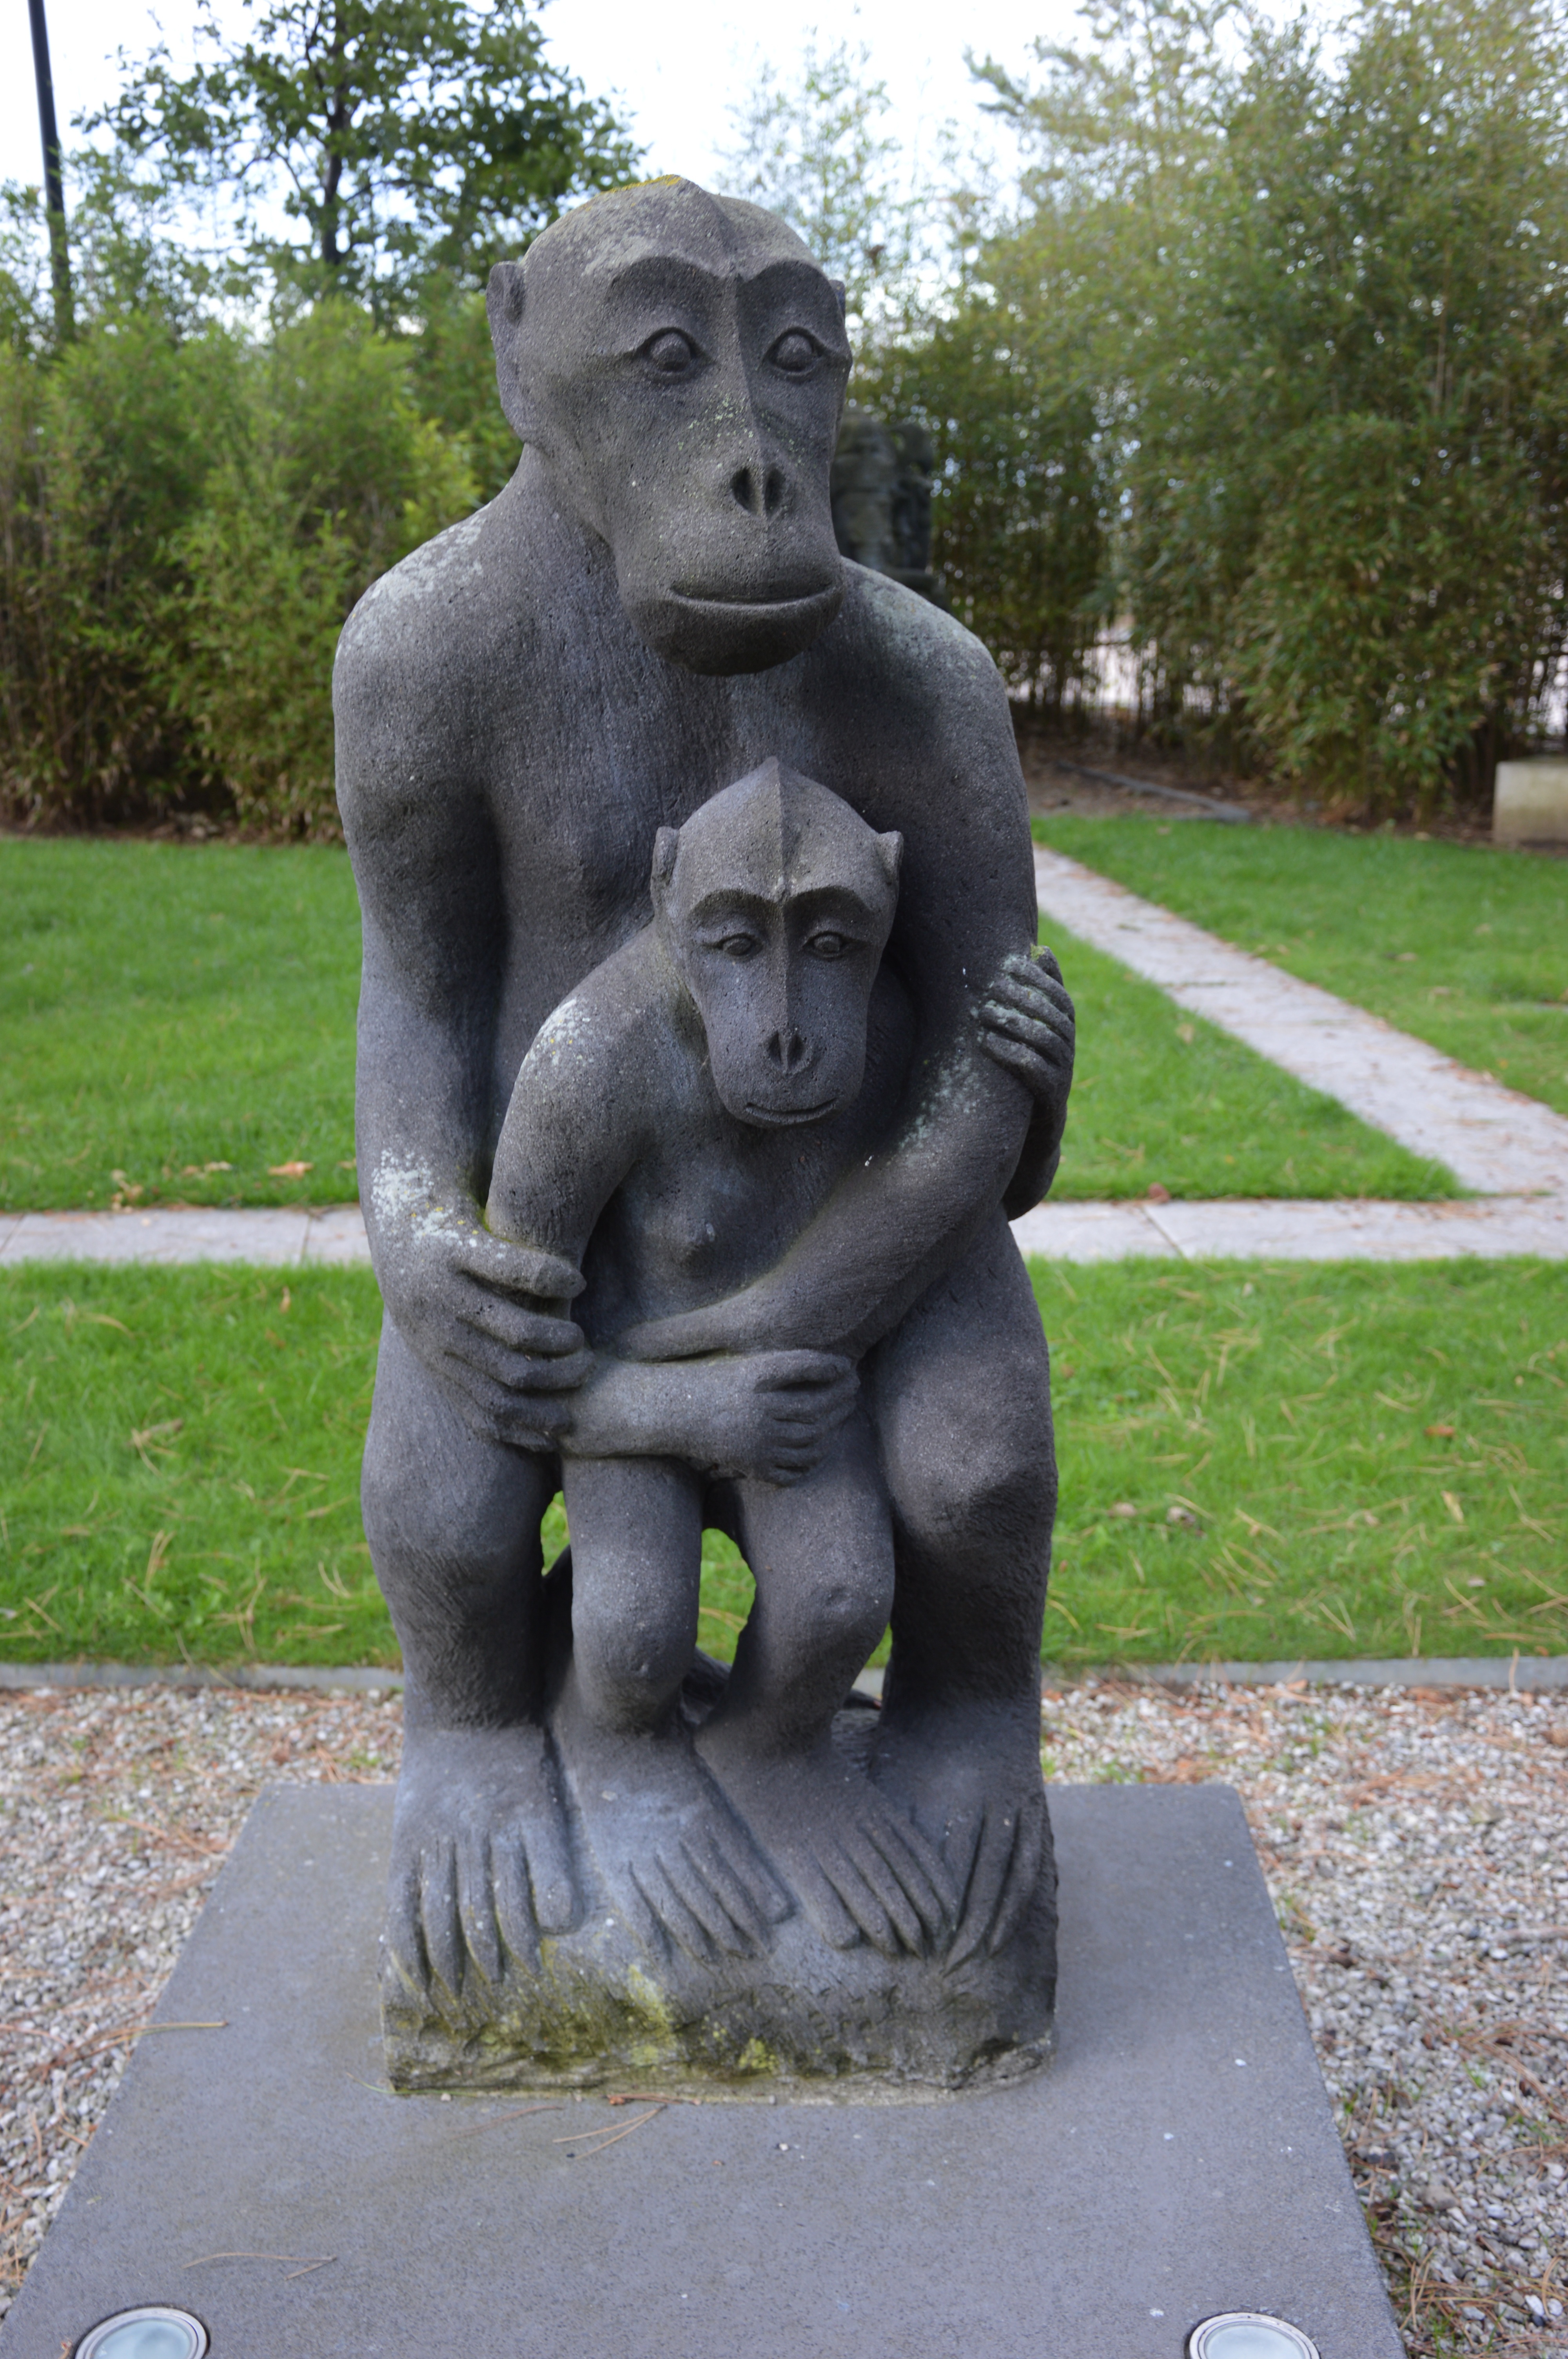
stone, monument, statue, primate, sculpture, art, ape, western gorilla